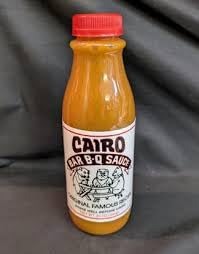
Item Name: CAIRO BAR B-Q SAUCE (Single 20 Oz)
Value: 20.0
Unit: Fl Oz

Price: 11.95